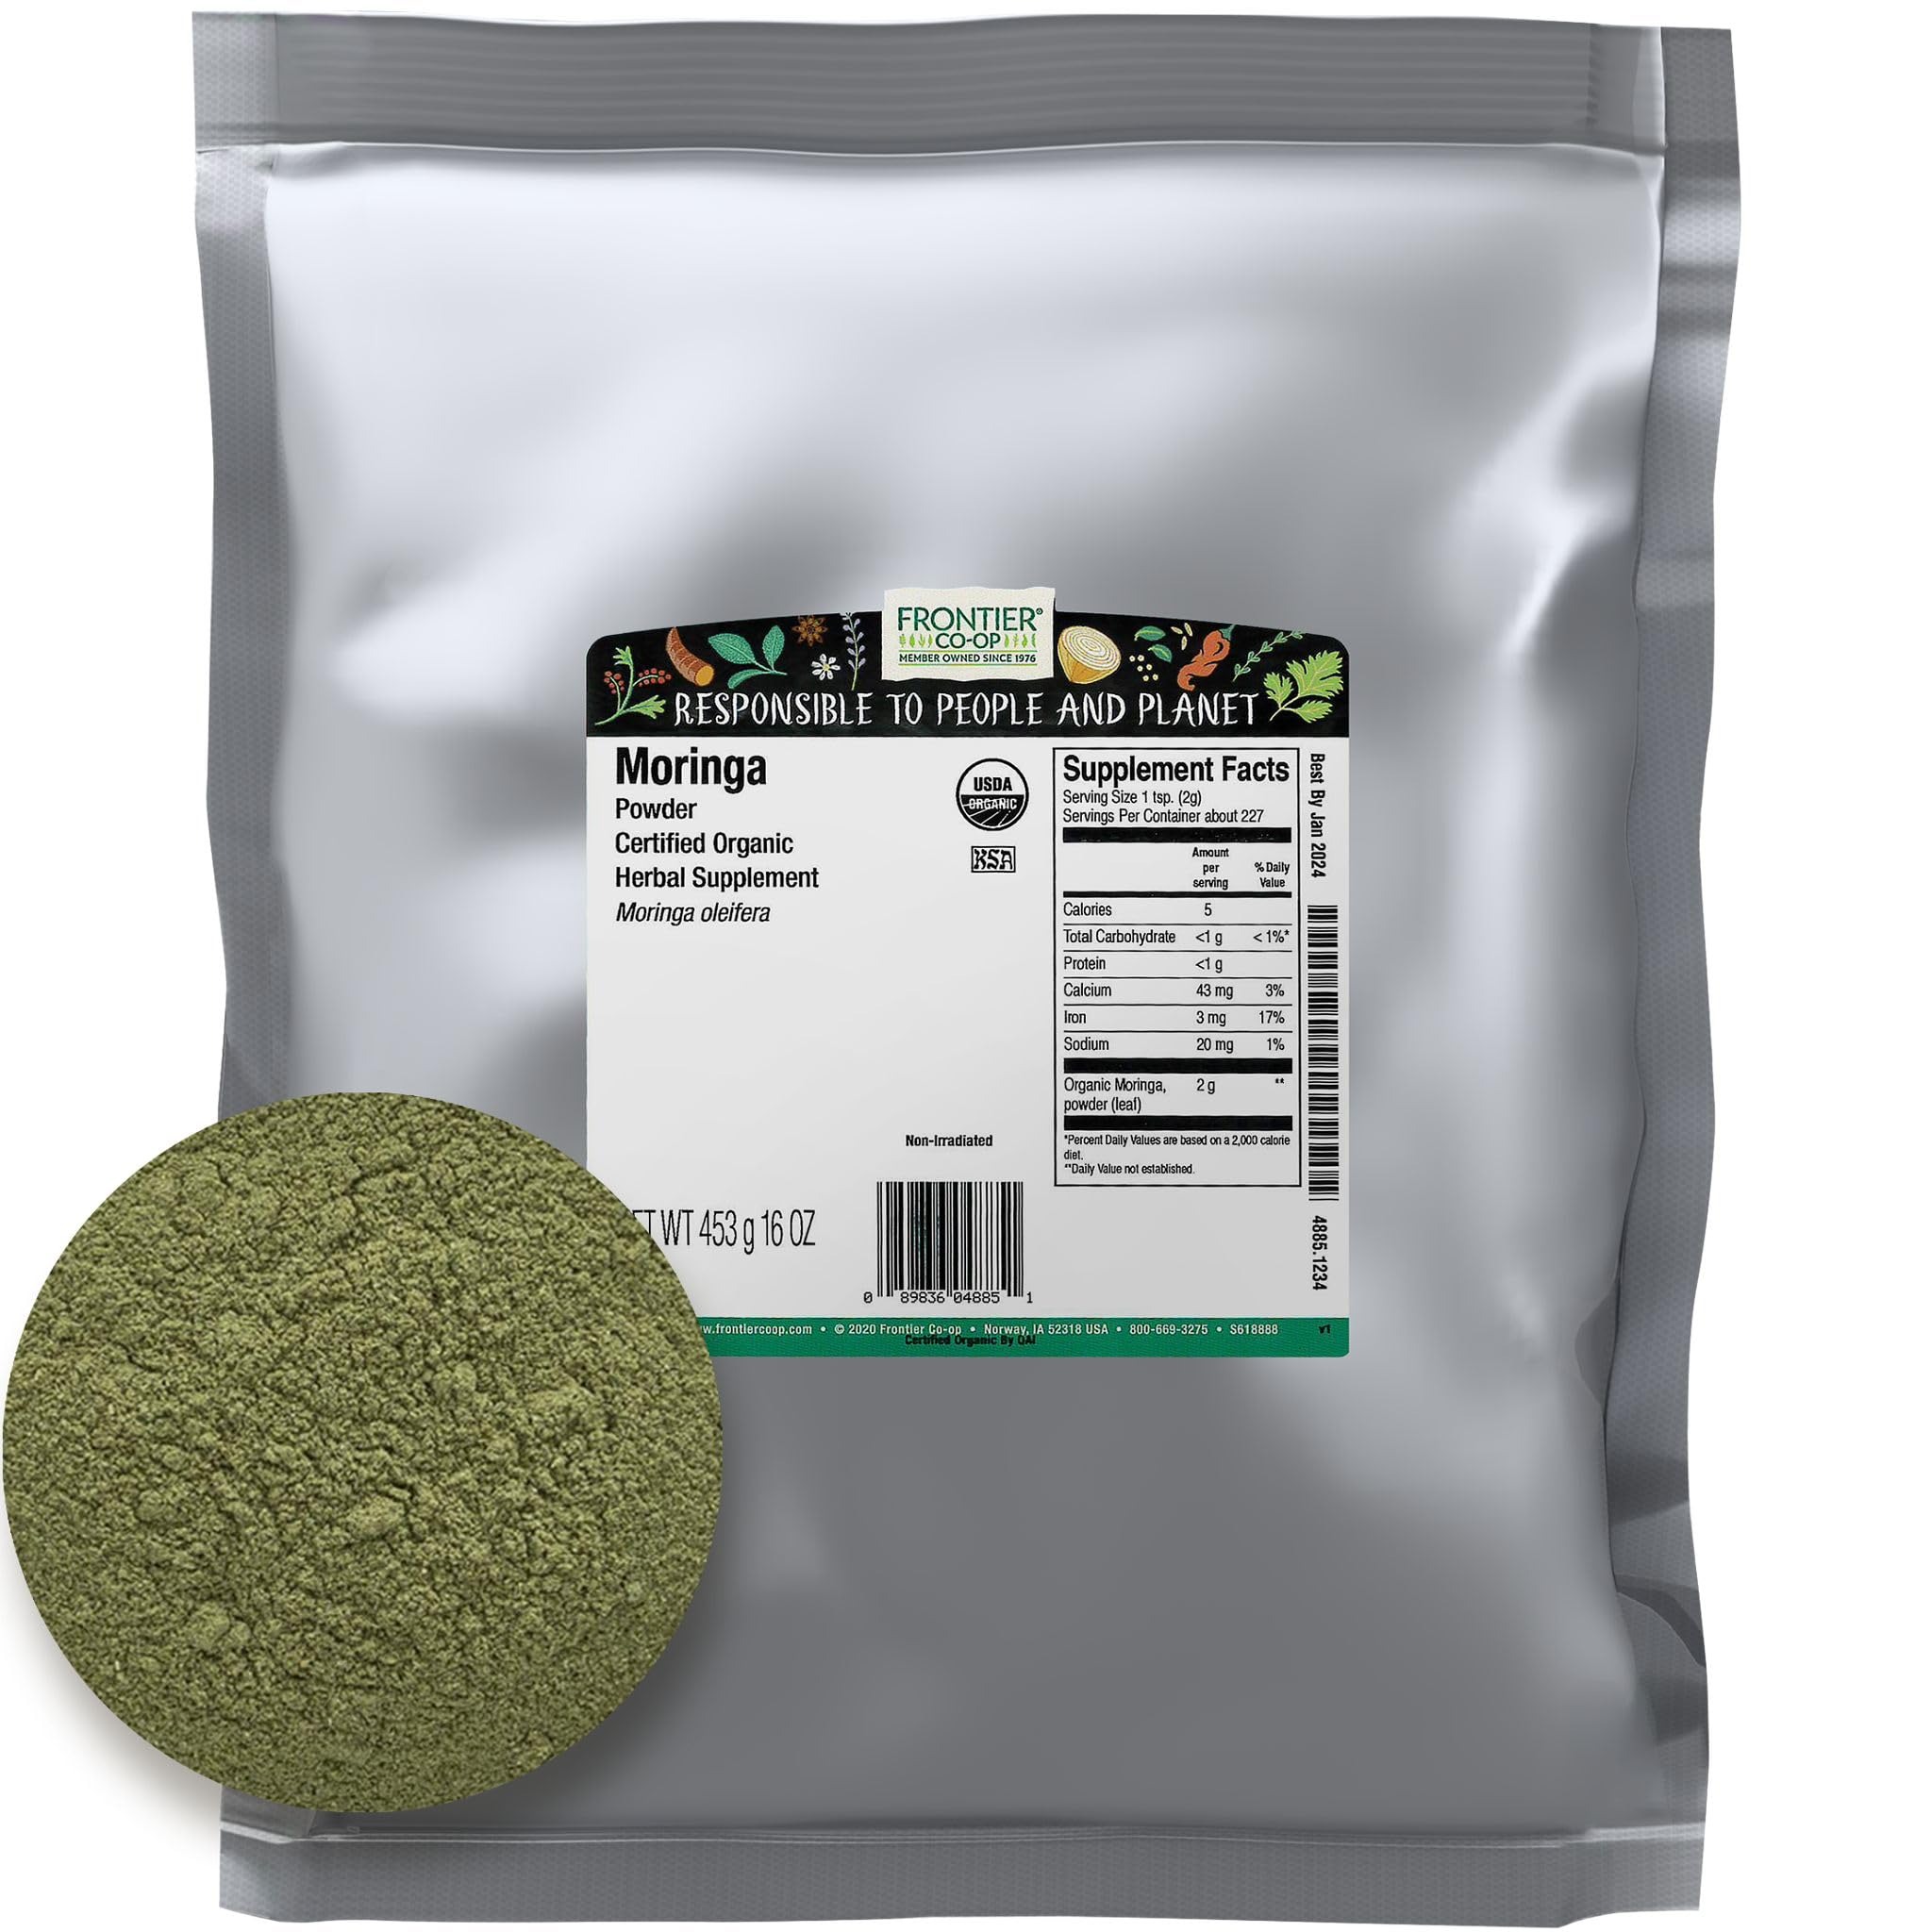
Item Name: Frontier Bulk Moringa Powder, Organic, 16 Ounce
Bullet Point 1: MORINGA POWDER - Frontier Co-op Organic Moringa Powder is a nutritious green powder that offers a flavor reminiscent of spinach. This high-quality, certified organic powder is derived from the leaves of the Moringa tree, also known as the "drumstick tree" or "horseradish tree."
Bullet Point 2: BEST USES - Incorporate Organic Moringa Powder into your daily diet by adding it to smoothies or mixing it with coconut water for a nutrient boost. Get creative by sprinkling it on eggs, roasted vegetables, or stirring it into soups to enjoy its unique flavor and nutritional benefits.
Bullet Point 3: WHY BUY BULK – Shopping in bulk has numerous benefits – namely saving you money and helping protect the environment by reducing harmful single-use packaging waste. Our new bulk packaging is easily recyclable and will help keep over 2 million plastic containers and bags out of landfills every year.
Bullet Point 4: COMMITTED TO PEOPLE & PLANET - Our sustainable sourcing programs start with a commitment and investment in our growers. We support essential projects like education, medical infrastructure, freshwater initiatives, and sustainable farming practices. Through mutually beneficial partnerships, we are bound and determined to source ingredients ethically and responsibly.
Bullet Point 5: ABOUT US - We are Frontier Co-op. 50,000 member owners strong and a powerful force of good in the world. As an ethically committed herb and spice company, we are united by our mission to put people and planet before profits.
Value: 16.0
Unit: Ounce

Price: 67.83